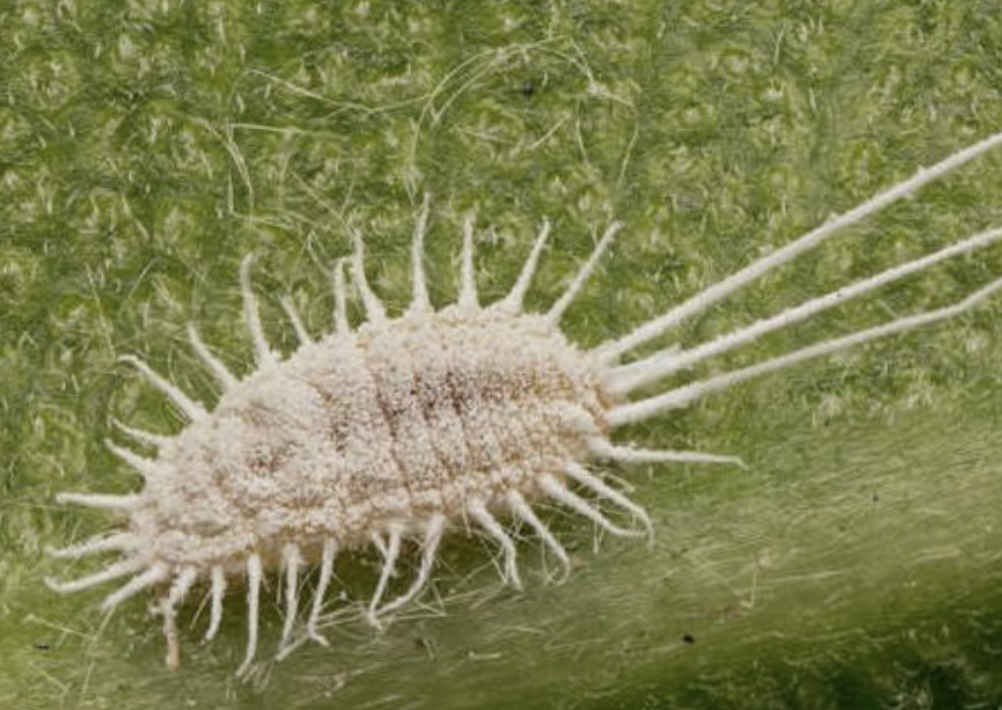
Label: mealybug_infestation